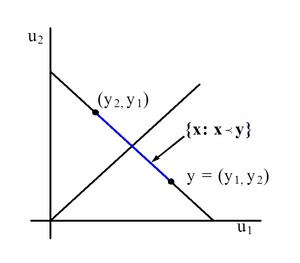
En mathématiques, on désigne par majorisation un certain préordre sur les éléments de l'espace vectoriel de dimension d sur les nombres réels. Ce préordre a de nombreuses applications dans diverses branches des mathématiques.